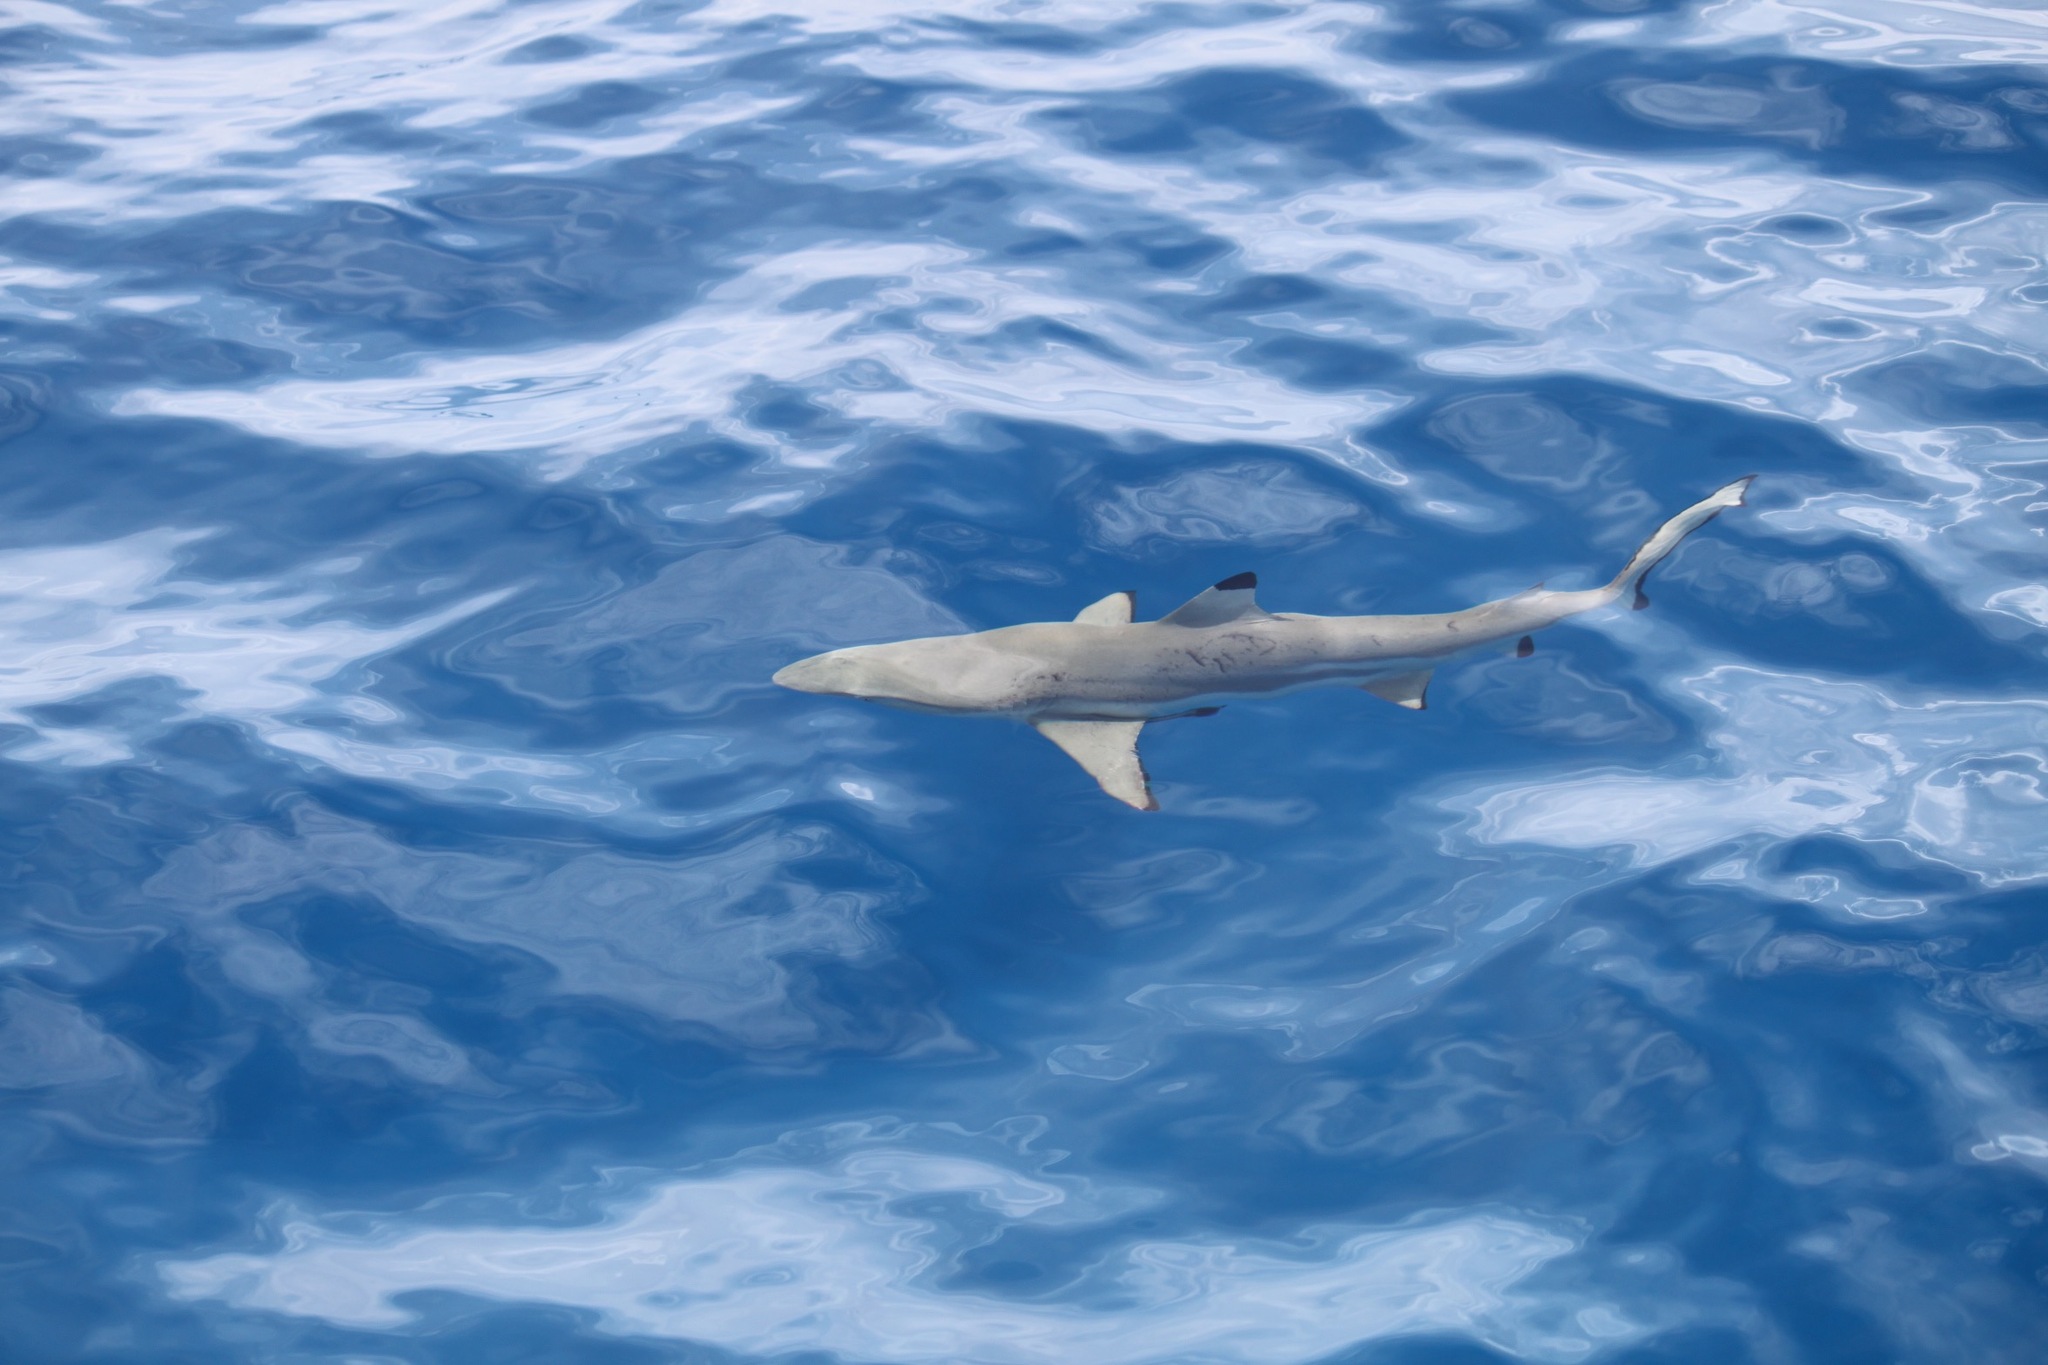
Carcharhinus melanopterus (Blacktip Reef Shark)